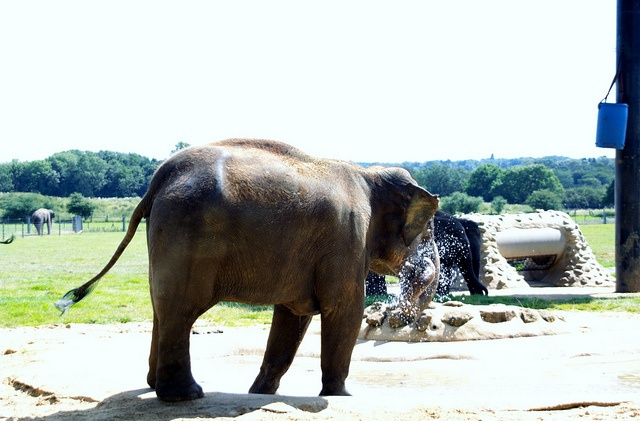
A lone elephant is spraying water in his enclosure.
two elephants and one of them are playing in the water.
An elephant walking around in the dirt on a sunny day.

A small elephant standing next to a lush green field.
a large elephant that is walking through a field